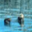
Label: otter